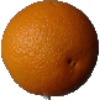
Label: orange